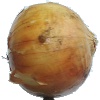
Label: white_onion